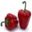
Label: sweet_pepper